John W. Riely

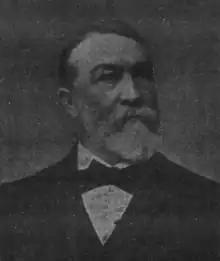
Riely in 1896 newspaper

John W. Riely (February 26, 1839 – August 20, 1900) was an American lawyer and judge. He served as Commonwealth's Attorney for Halifax County, Virginia and justice of the Supreme Court of Virginia.